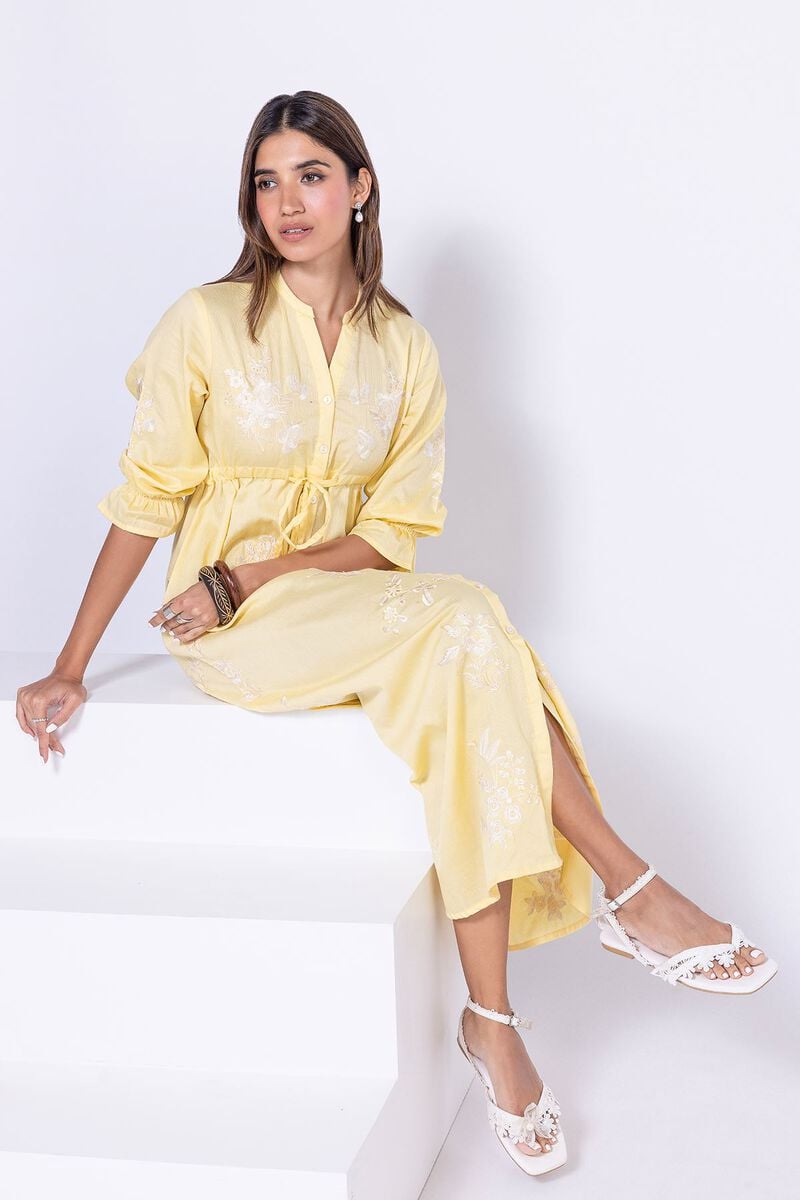
yellow sand embroidered linen maxi dress